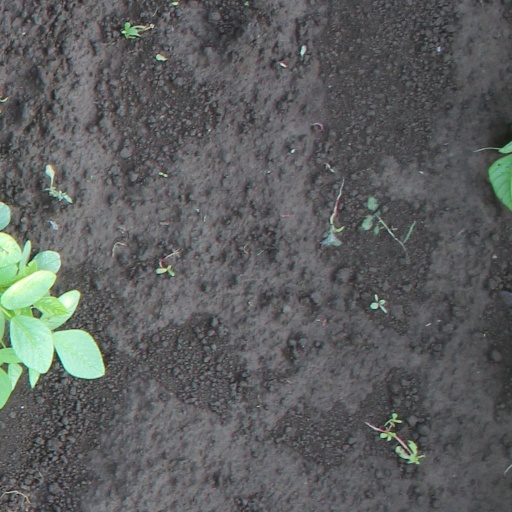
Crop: soybean